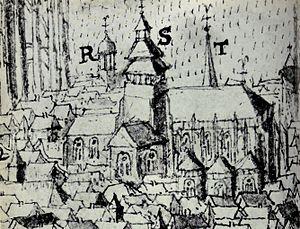
L'église Saint-Étienne de Beauvais est une église catholique paroissiale située à Beauvais, chef-lieu du département de l'Oise, rue de l'Étamine. Sa fondation à la fin du IIIᵉ siècle est due à saint Firmin. L'on ignore son premier vocable, mais elle a longtemps été dédiée à saint Vaast d'Arras, et un chapitre a existé sous ce titre de 1072 à 1742. Même avant le début de la construction de l'église actuelle au début du XIIᵉ siècle, l'église Saint-Étienne est le centre de la vie municipale, et bien que située en dehors de la cité épiscopale, sa paroisse est l'une des plus importantes de la ville. Sa nef et son transept sont de style roman, hormis les deux premières travées de la nef reconstruites après un incendie à la fin du XIIᵉ siècle, et les murs orientaux du transept en grande partie remaniés au XVIᵉ siècle. Dans la nef, l'on trouve une élévation à trois étages avec triforium. Le voûtement d'ogives des bas-côtés a vraisemblablement commencé vers 1120, mais l'on suppose que le chœur roman terminé avant cette date était voûté d'ogives dès le départ.